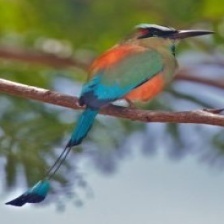
Species: TURQUOISE MOTMOT
Scientific name: EUMOMOTA SUPERCILIOSA